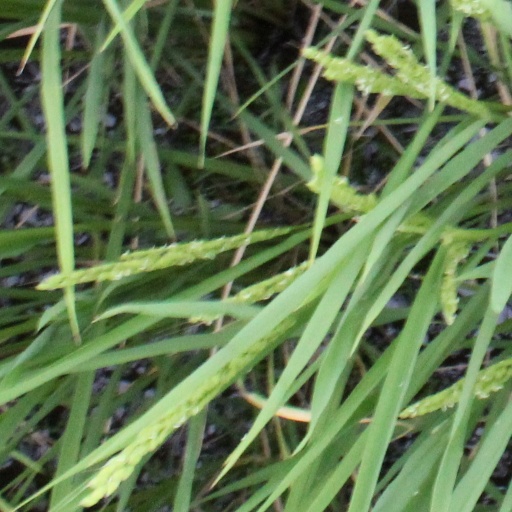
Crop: rice